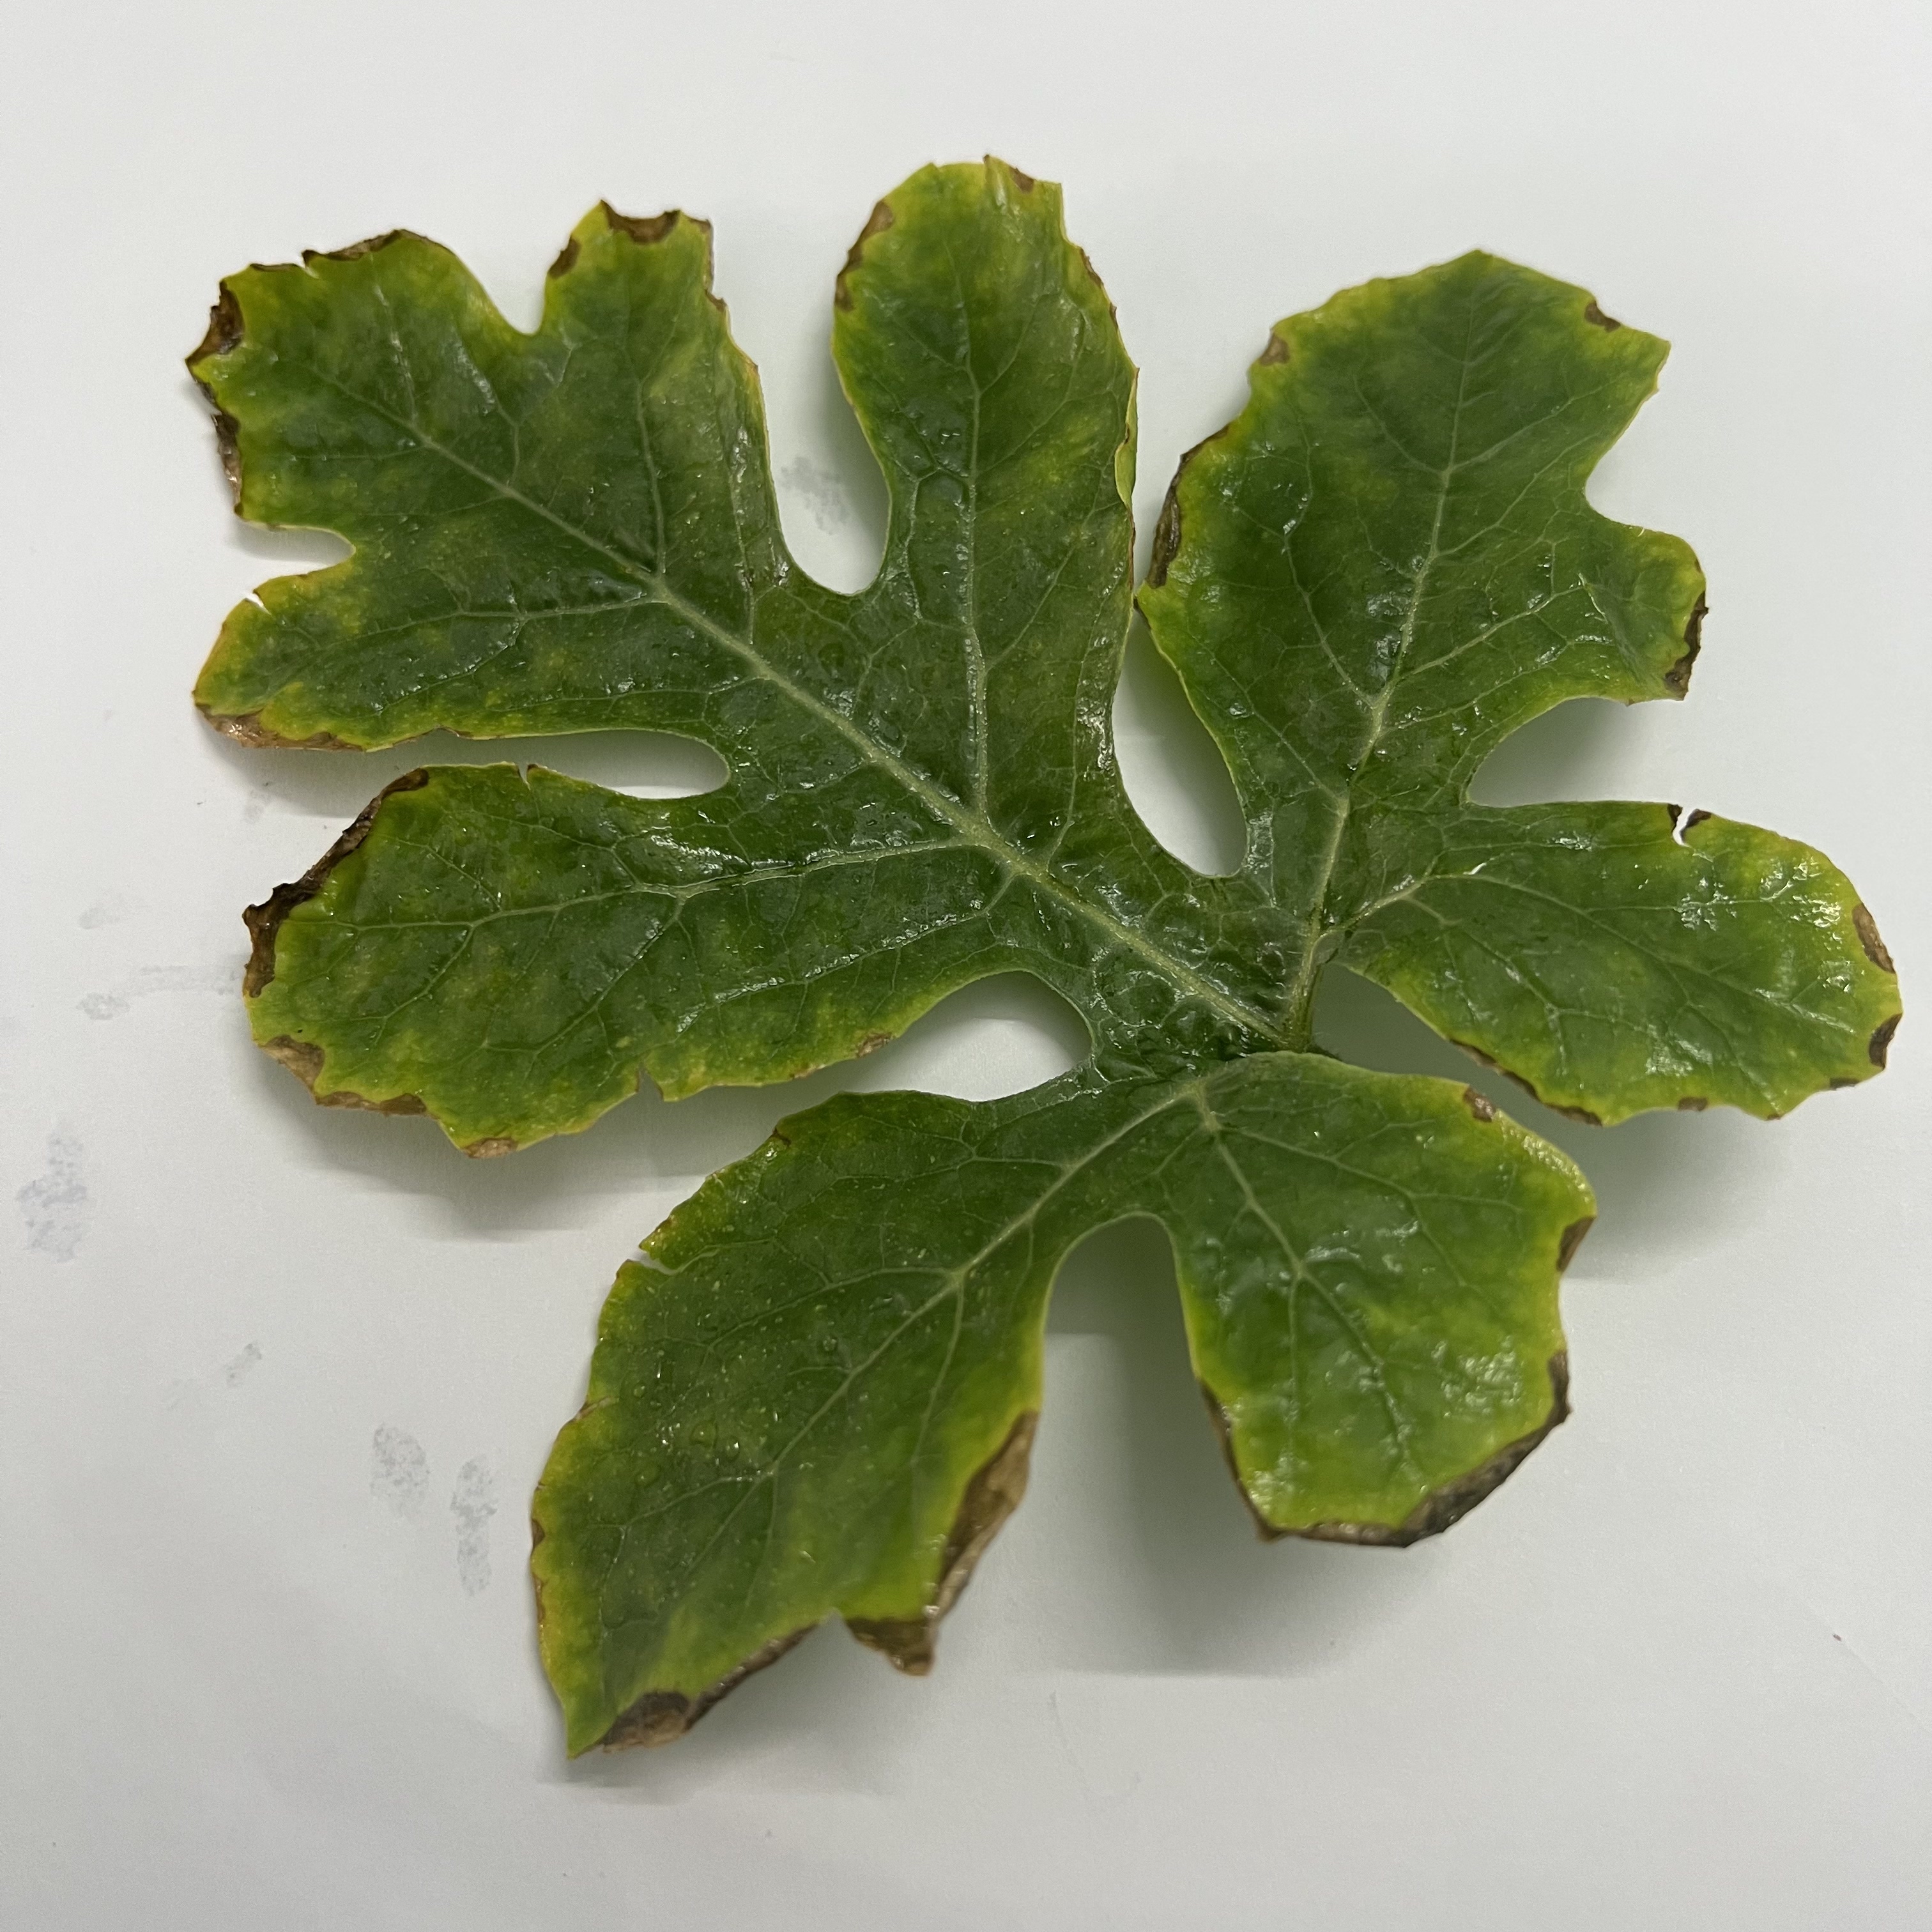
Label: Downy_Mildew